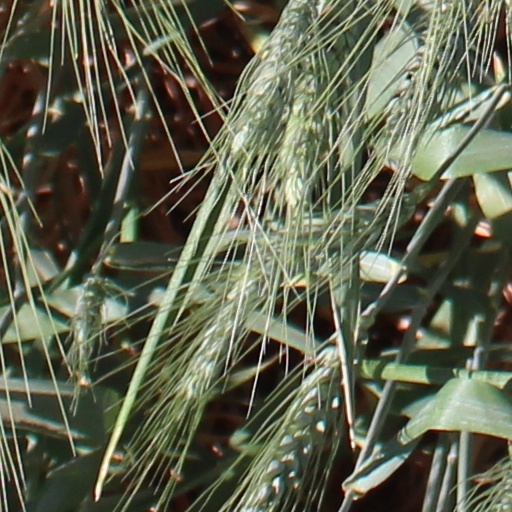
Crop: wheat